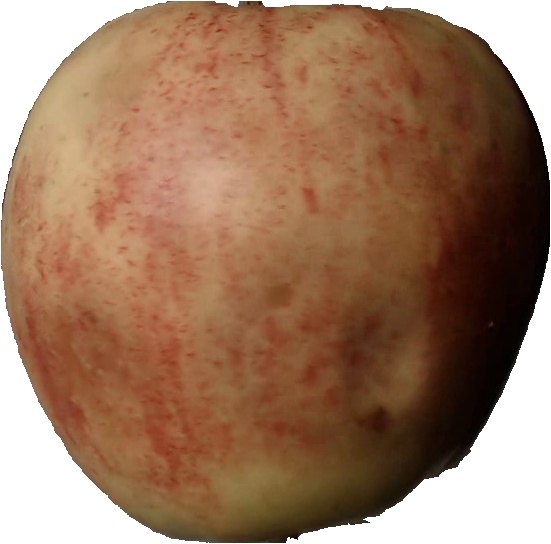
Label: apple_red_3